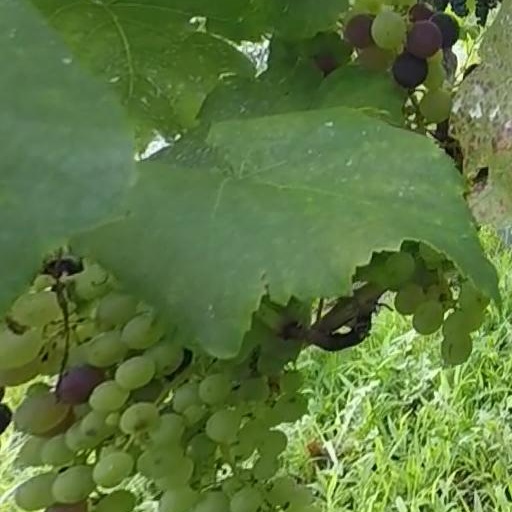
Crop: grape